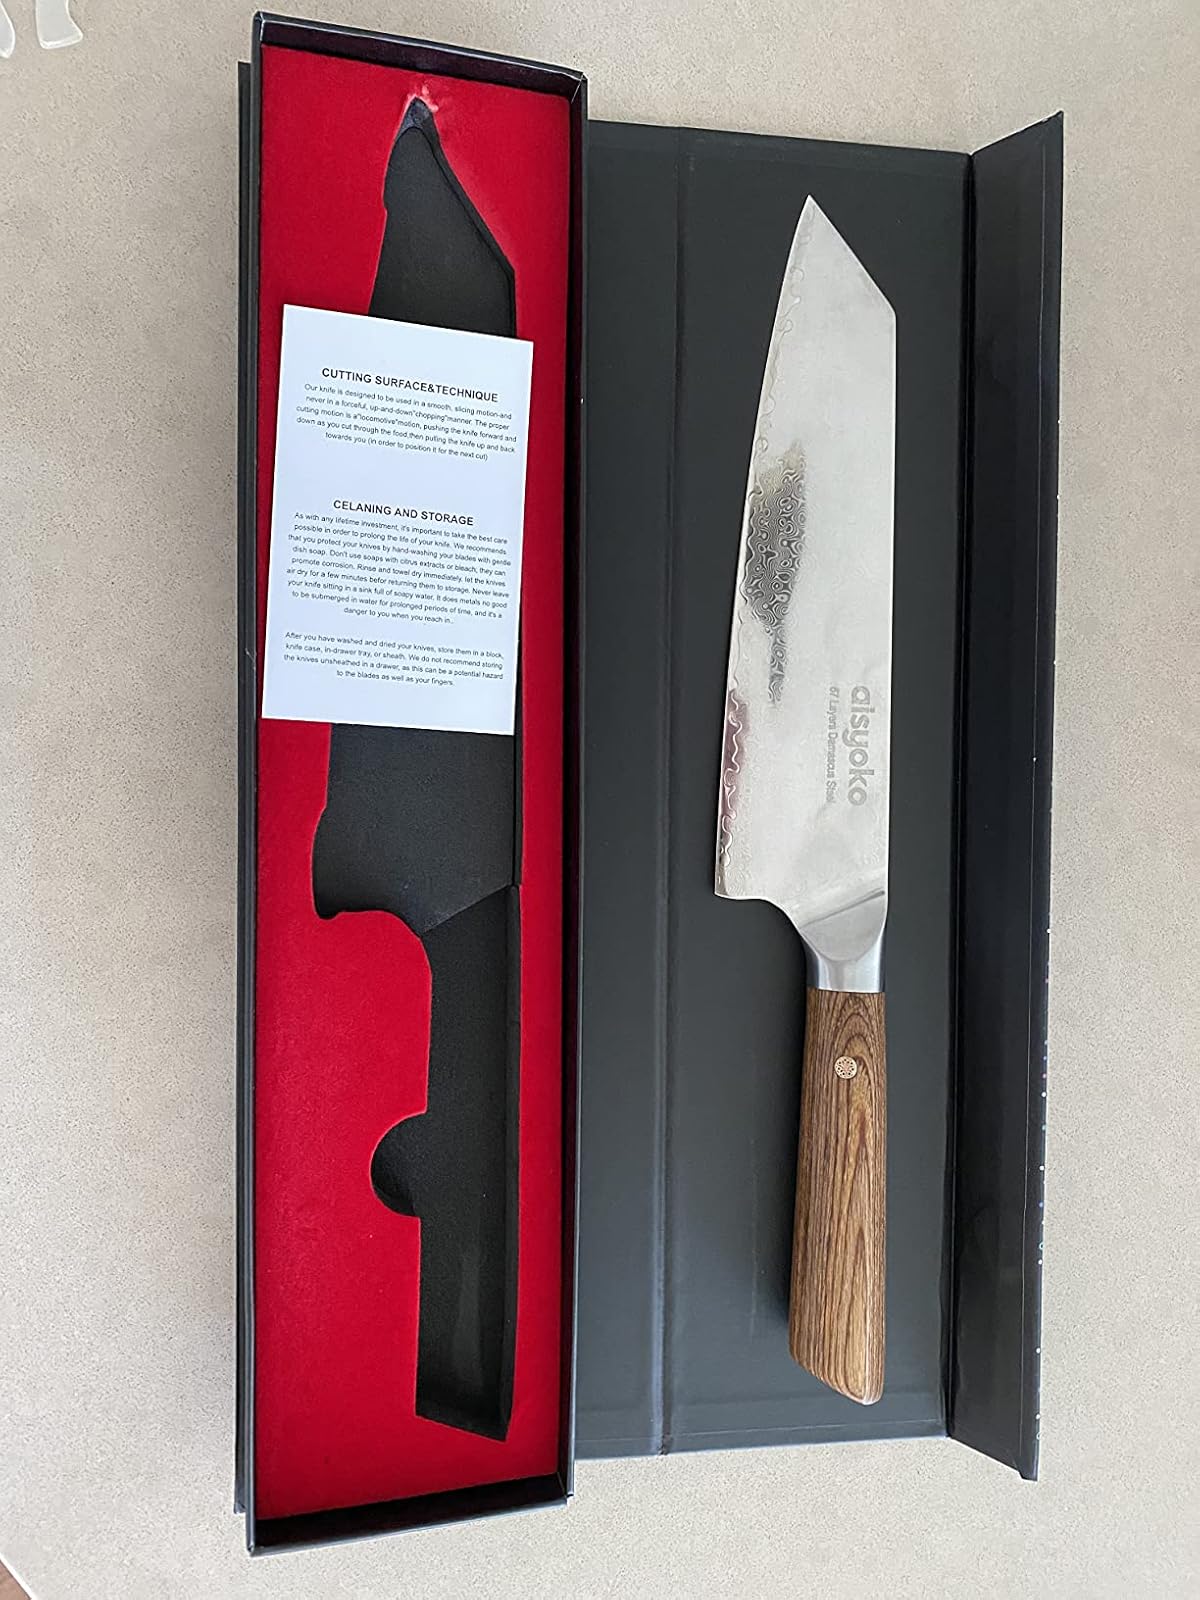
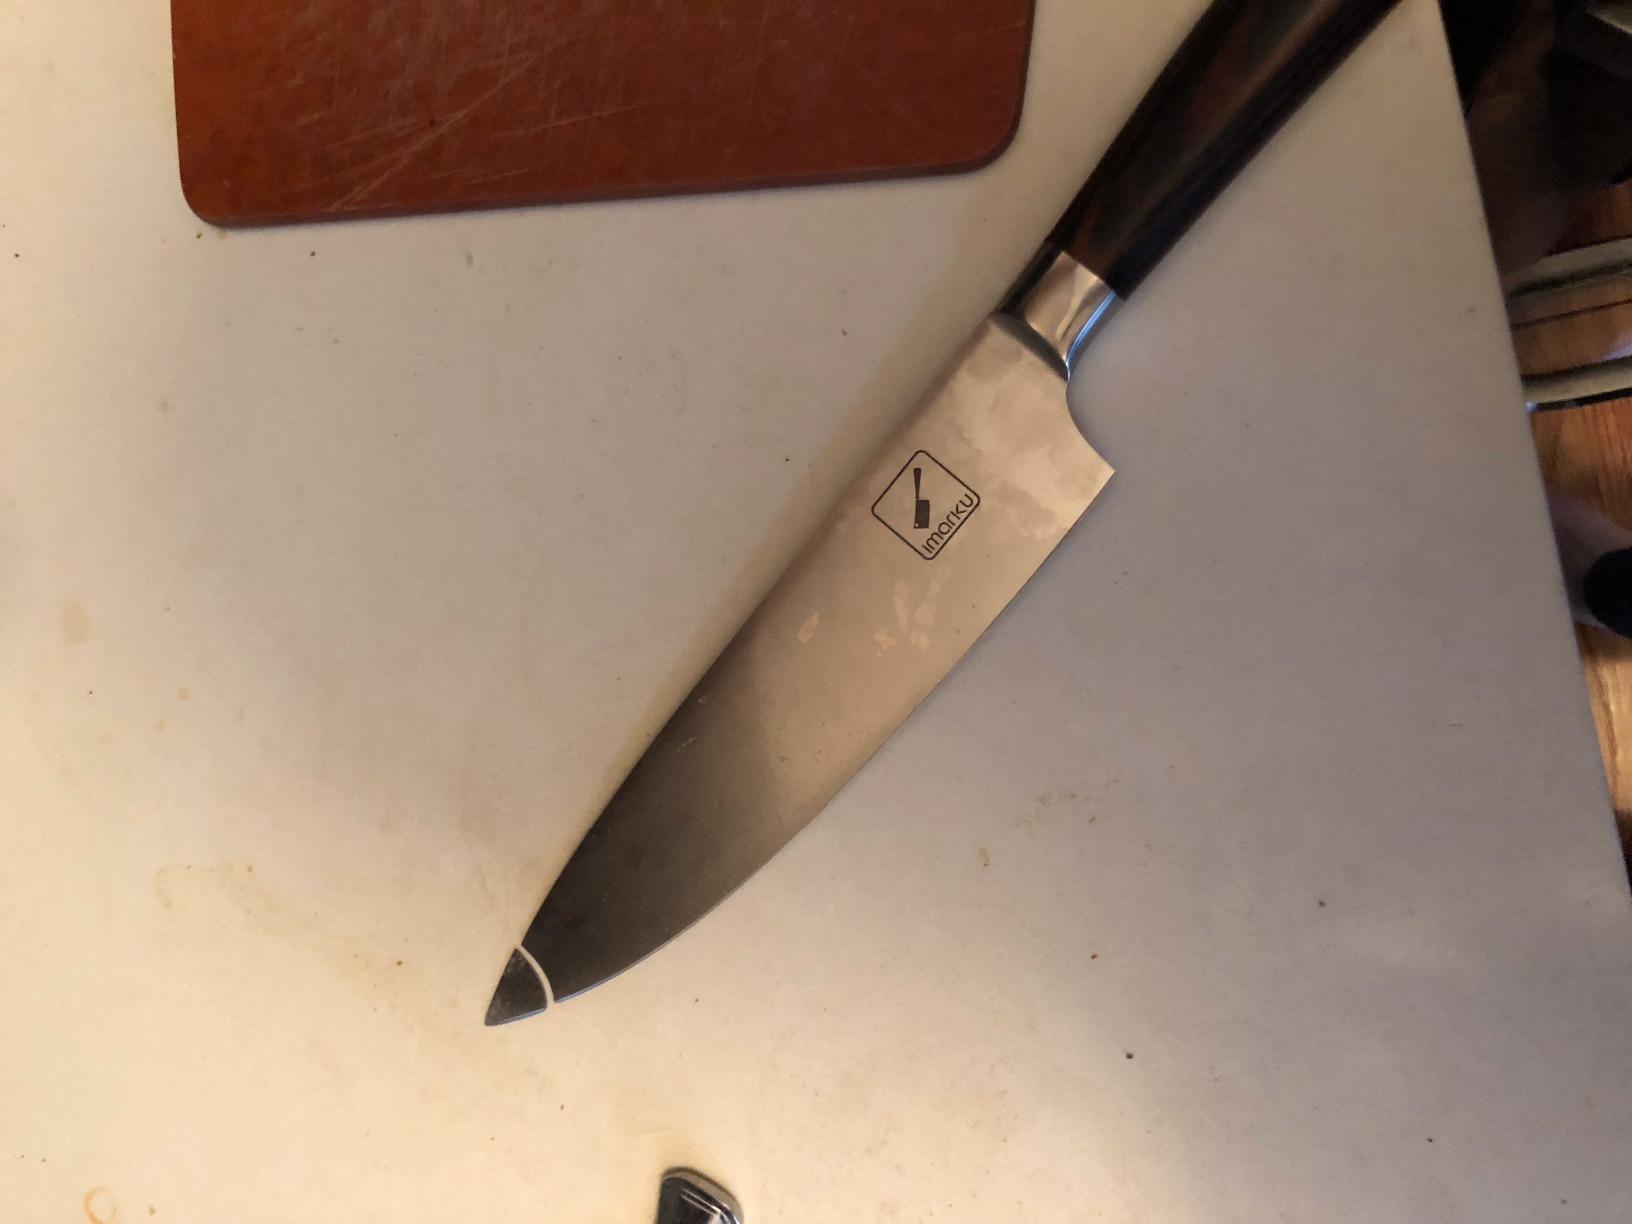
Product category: items_knife
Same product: no